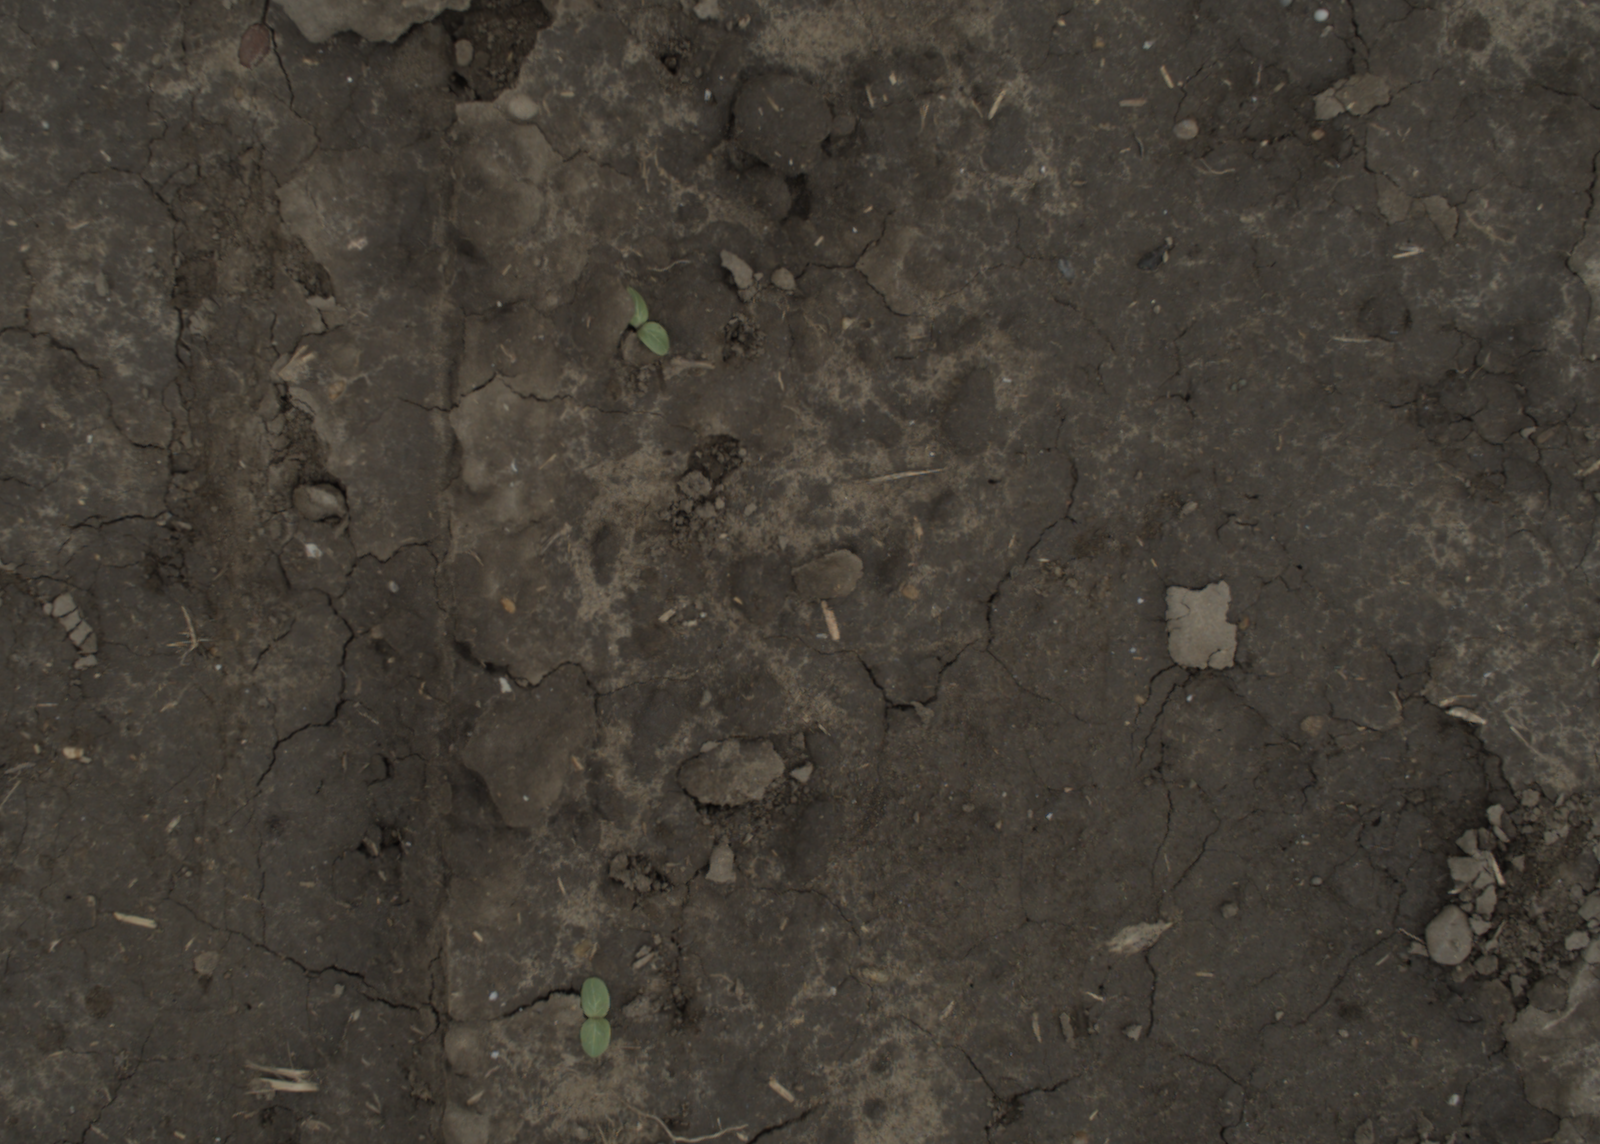
Capture date: 29.09.2021 13:51:26
Weather: cloudy
Wind: medium
Seeding date: 02.09.2021
Plant canopy height (mm): 954